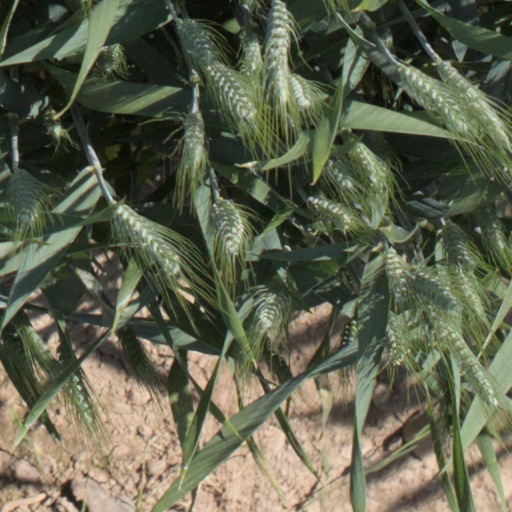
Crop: wheat